House of Gjorgji and Despot Filipovski

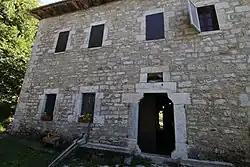

The House of Gjorgji and Despot Filipovski is a historical house in Galičnik that is listed as Cultural heritage of North Macedonia. It is in ownership of one branch of the family of Filipovski.